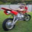
Label: motorcycle